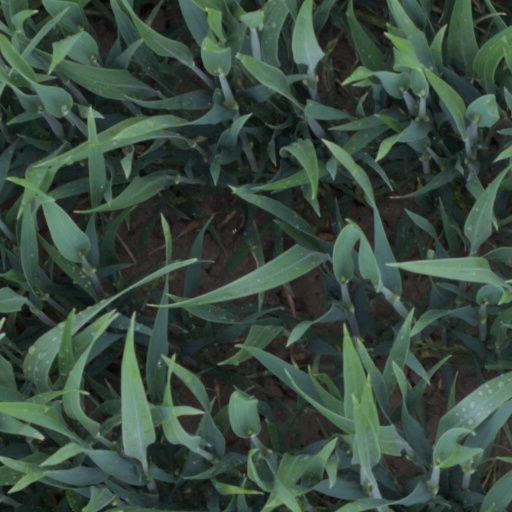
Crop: wheat